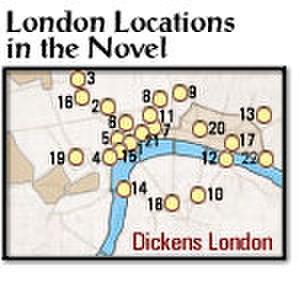
David Copperfield ou L'Histoire, les aventures et l'expérience personnelles de David Copperfield le jeune API : [ˈdeɪ.vɪd ˈkɒ.pə.ˈfiːld]) est le huitième roman de Charles Dickens et le premier de cet auteur à présenter un narrateur à la première personne. Il a été publié en vingt numéros et dix-neuf parutions, par Bradbury and Evans, entre 1849 et 1850, avec des illustrations de Hablot Knight Browne, dit Phiz.